List of decommissioned United States Marine Corps aircraft squadrons

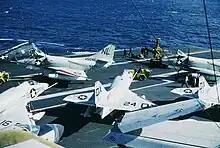
Douglas A-4B Skyhawks of VMA-324

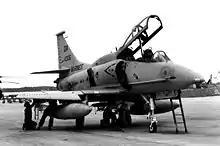
Douglas OA-4M Skyhawk of MAG-32

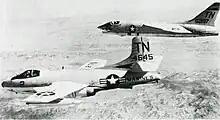
RF-8A and EF-10B of VMCJ-3.

VMAQ squadrons operated the EA-6B Prowler and were tasked with providing electronic attack, electronic counter-countermeasures, radar jamming and suppression of enemy air defense using the AN/ALQ-99 jamming pod and the AGM-88 HARM. Each of the four squadrons operated five aircraft and were land-based, although they were capable of landing on board U.S. Navy aircraft carriers. VMAQ-2 decommissioned on 8 March 2019 marking the end of active service for the VMAQs and the EA-6B Prowler.